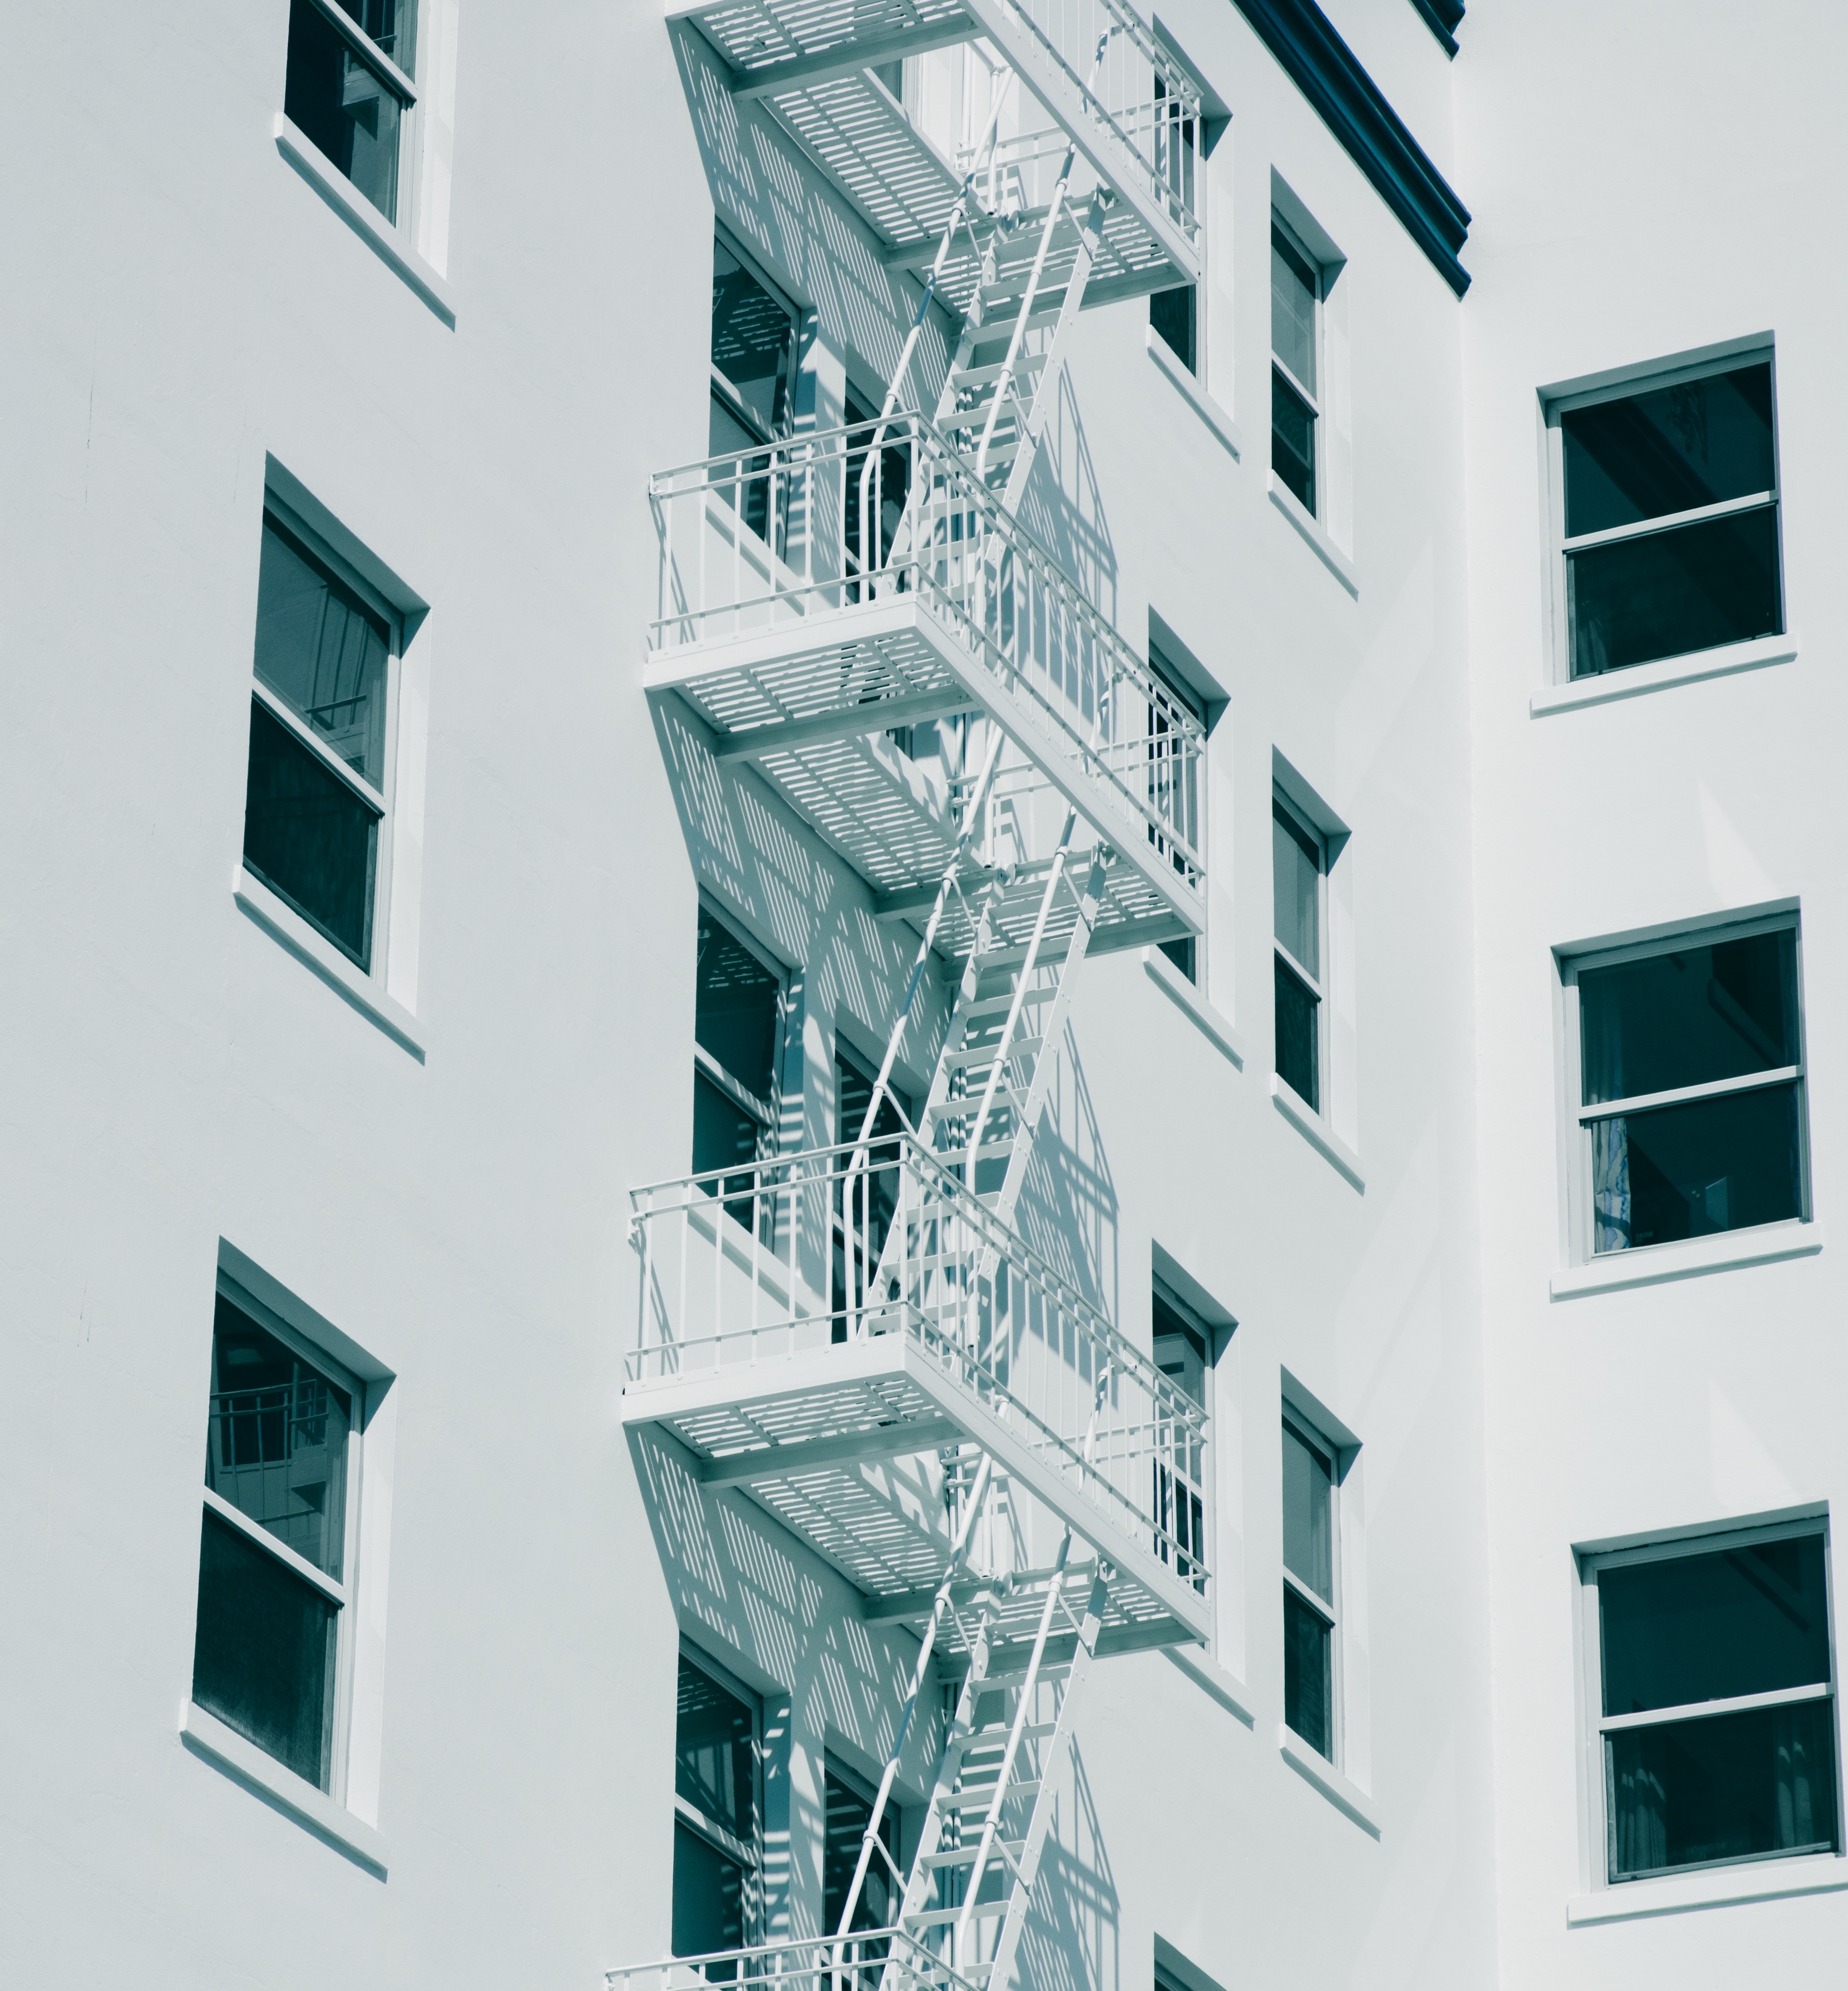
black and white, architecture, white, house, skyscraper, steps, line, tower, facade, blue, tower block, fire escape, design